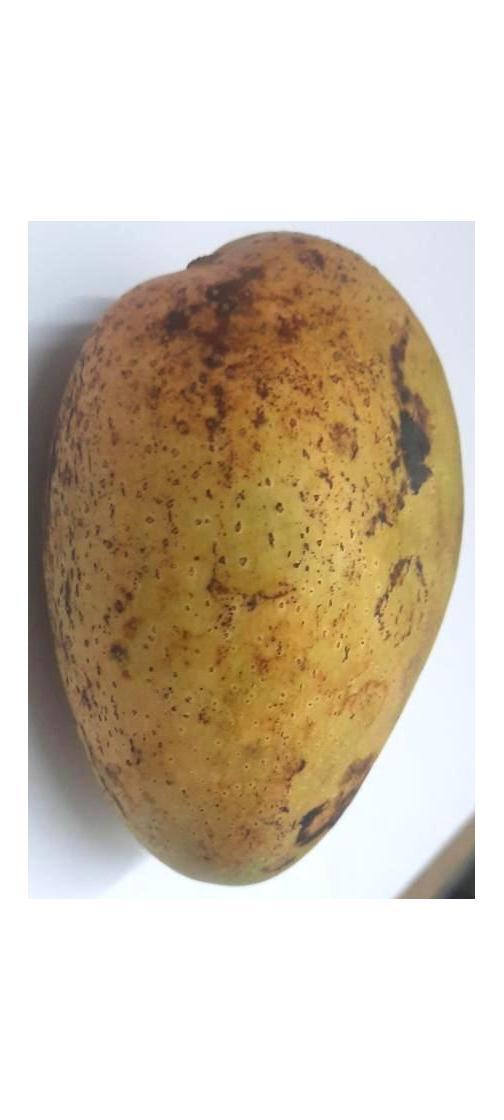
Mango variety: Ashshina Classic